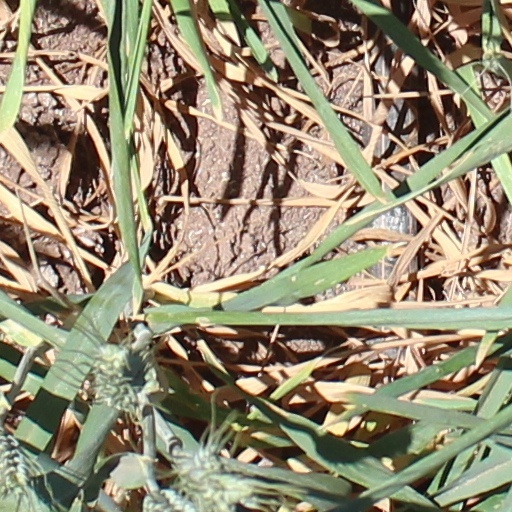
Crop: wheat